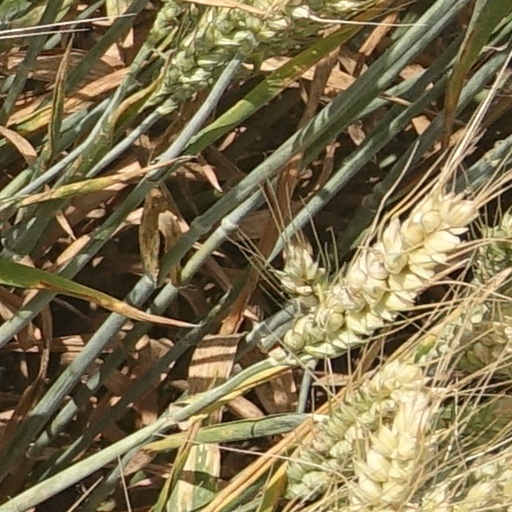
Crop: wheat